Terry Campese

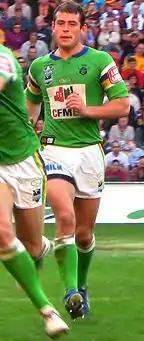
Campese in action for Canberra

Campese was born in Queanbeyan, New South Wales, Australia. He is of Italian descent.